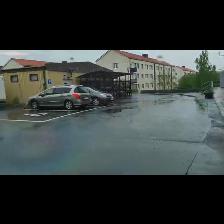
Label: NonHuman